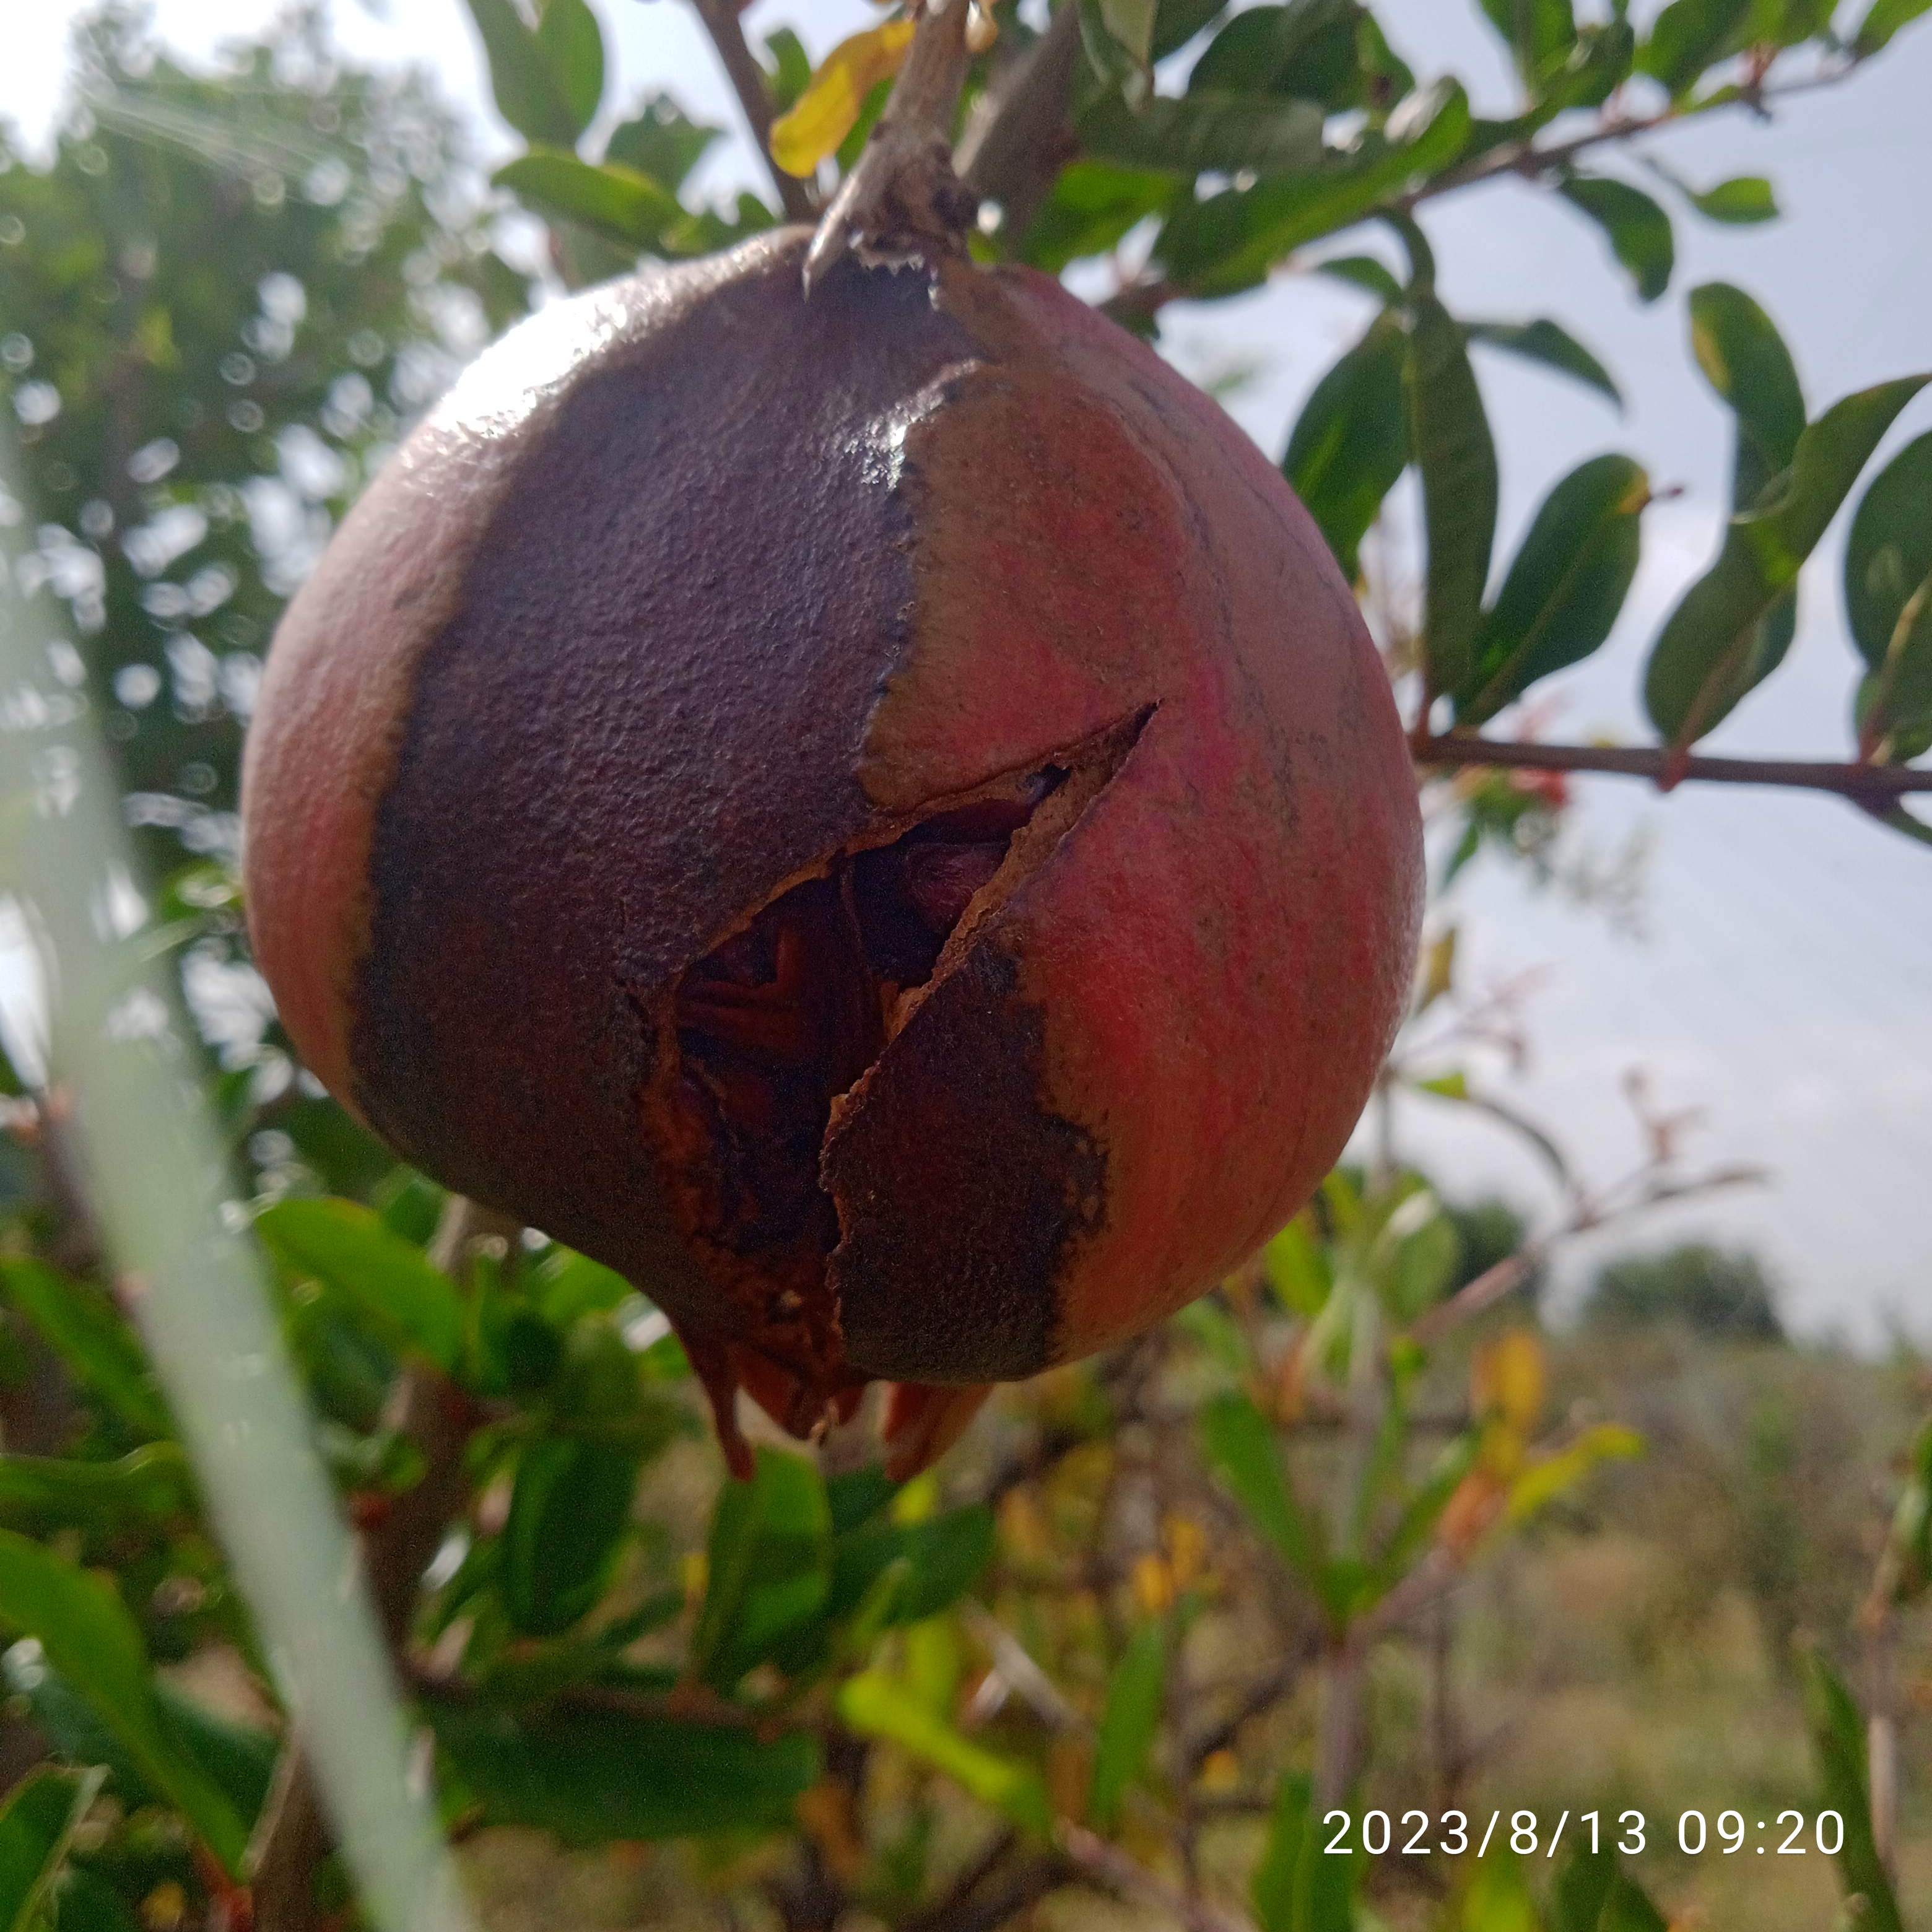
Label: Bacterial_Blight